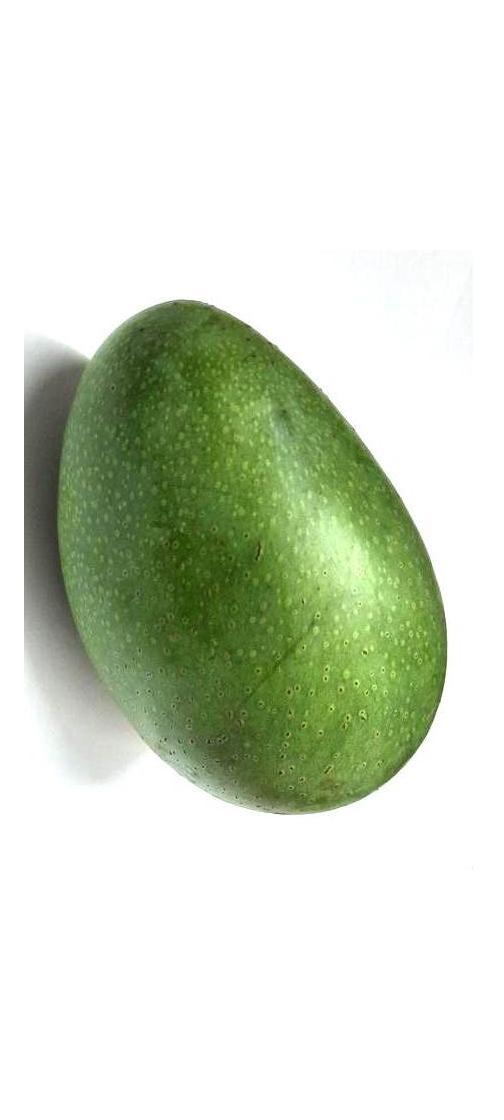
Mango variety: Ashshina Zhinuk